Nice Fish

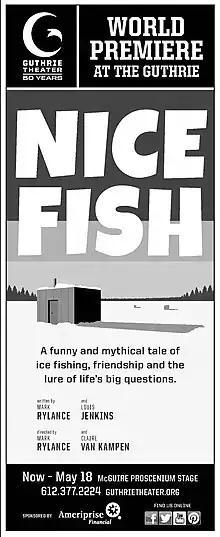
2013 newspaper ad for the Guthrie Theater premiere in Minneapolis

Nice Fish is a 2013 play by Mark Rylance, co-written with Louis Jenkins and adapted from poems by the latter. It received its world premiere production at the Guthrie Theater in Minneapolis, opening on April 6, 2013, and running through May 18, 2013.. The original production was directed by Rylance and Claire van Kampen (who also contributed original music) and featured Rylance as Ron as well as actors Jim Lichtscheidl as Eric, Emily Swallow as Flo and Chris Carlson as Wayne. The cast also included Bob Davis as DNR Officer and Tyson Forbes as Wainwright.